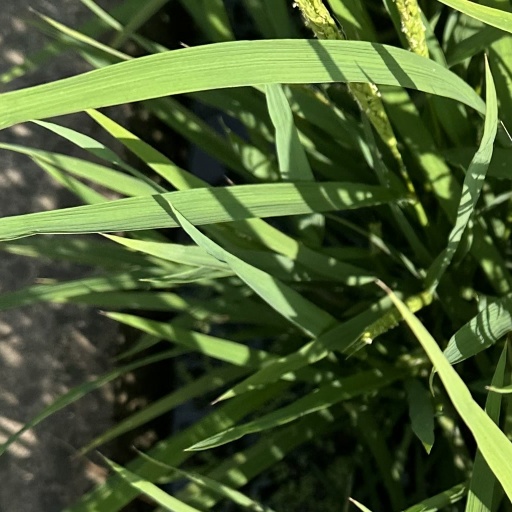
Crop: rice